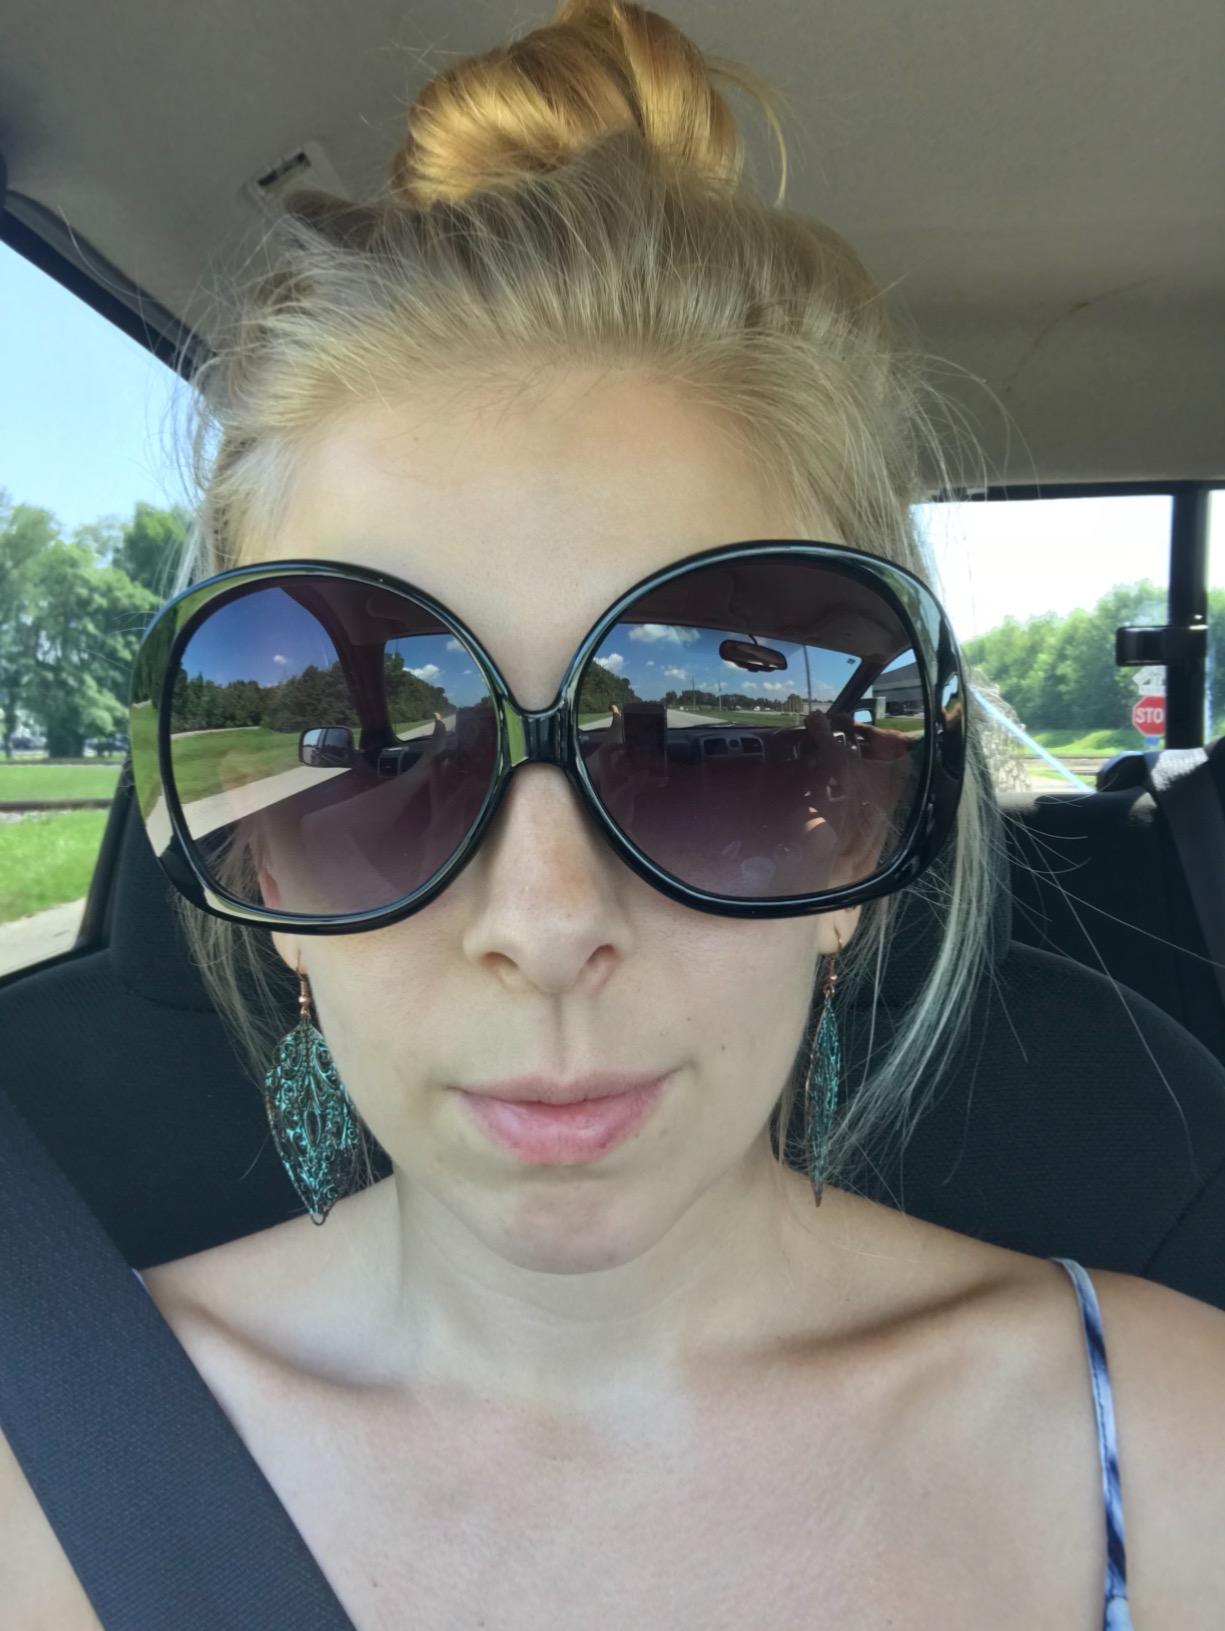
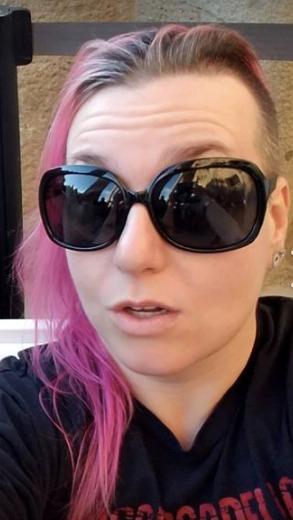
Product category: accessories_sunglasses
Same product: no